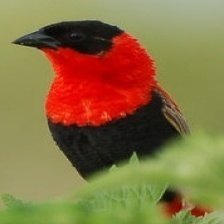
Species: NORTHERN RED BISHOP
Scientific name: EUPLECTES FRANCISCANUS